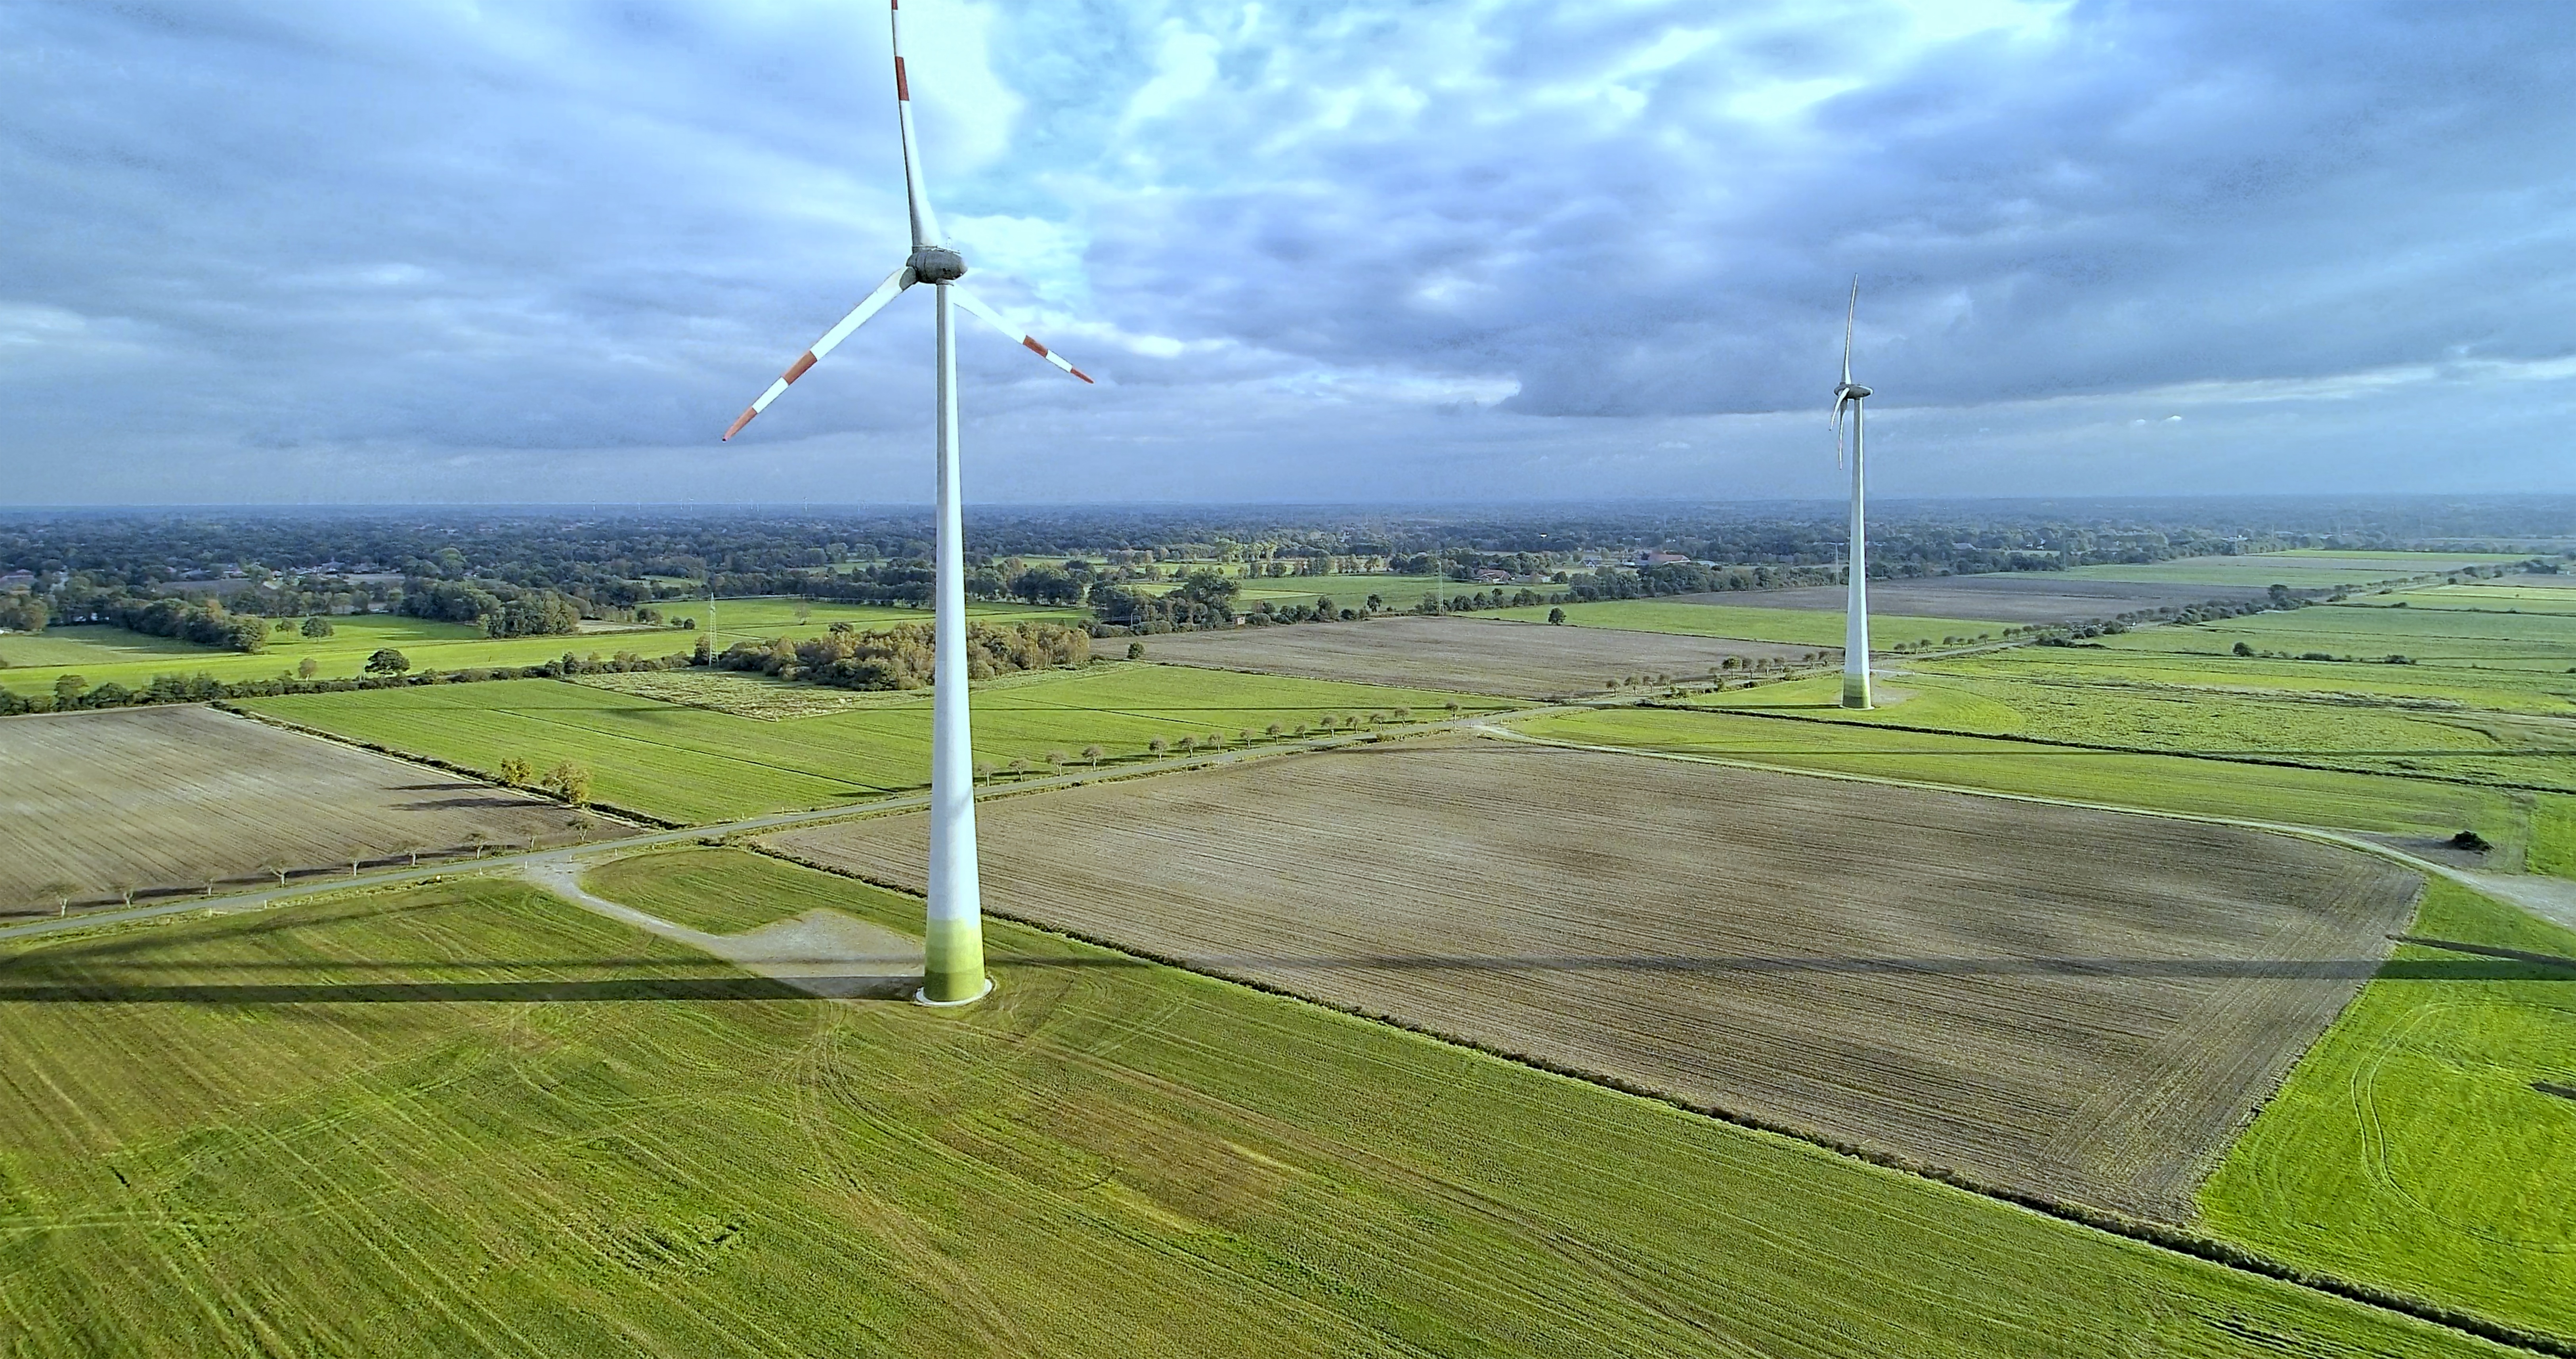
landscape, nature, grass, sky, technology, field, prairie, windmill, wind, machine, industry, wind turbine, electricity, plain, turbine, generator, energy, alternative, power, polder, grassland, wind farm, germany, propeller, ostfriesland, rural area, renewable, wind turbines, sport venue